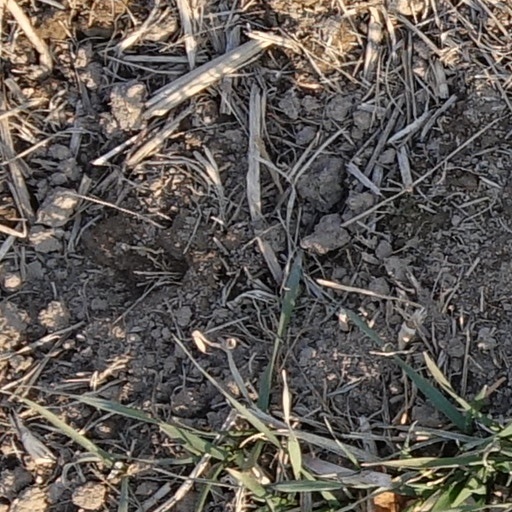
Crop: wheat